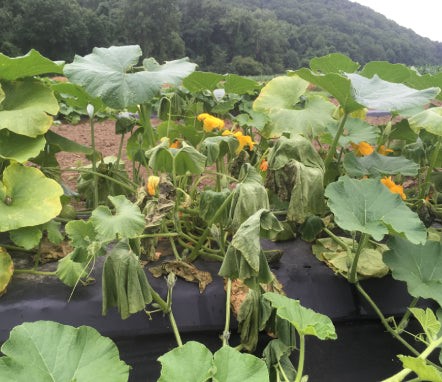
Plant: Cucumber
Disease: cucumber bacterial wilt